Lauv

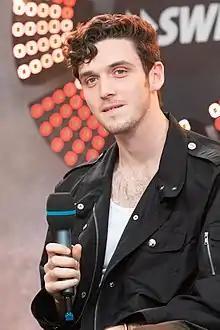
Lauv in 2018

On May 19, 2017, Leff released the single "I Like Me Better", an up-tempo track inspired by his relationship that began shortly after he moved to New York City. It peaked at number 27 on the "Billboard" Hot 100, earned platinum certification in seven countries (including the US), and gold certification in three. As of March 9, 2021, the song has amassed over 1.1 billion streams on Spotify.